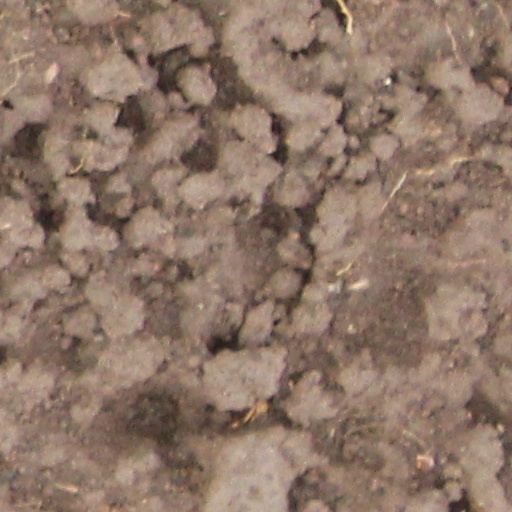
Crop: wheat